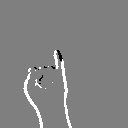
ASL letter: i